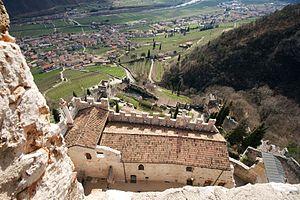
Avio est une commune italienne d'environ 4 100 habitants située dans la province autonome de Trente dans la région du Trentin-Haut-Adige dans le nord-est de l'Italie.